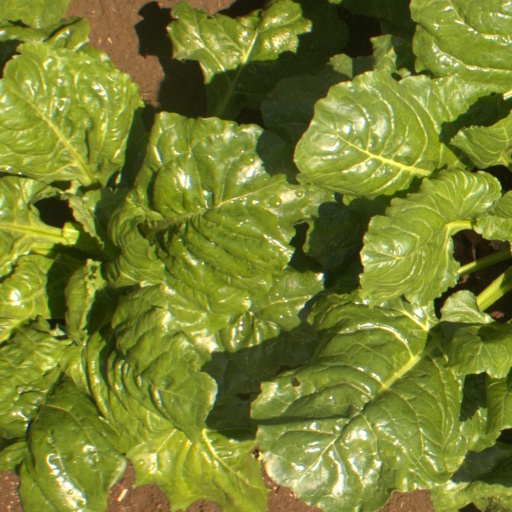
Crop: sugar beet